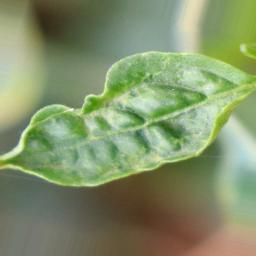
Label: mites_and_trips